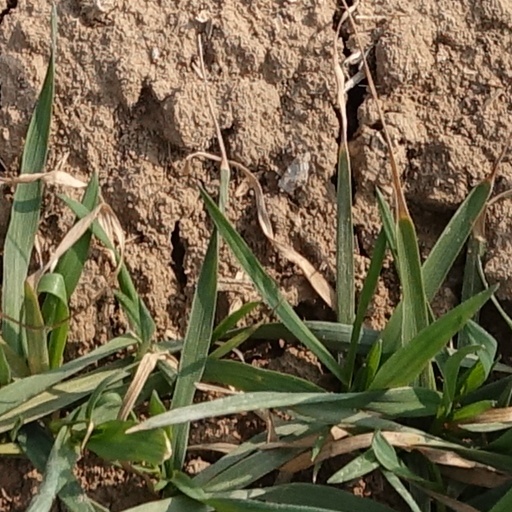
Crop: wheat